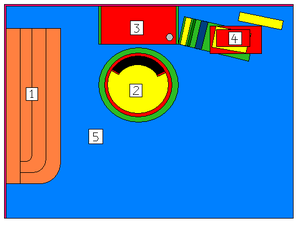
Plan schématique de la partie principale du Disney Club entre 1990 et 1991 (les saisons 1 et 2), avec les indicatrice alphanumériques des cinq parties du plateau.
Le Disney Club est une émission jeunesse de Frédéric Lepage adaptée du célèbre programme américain The Mickey Mouse Club, produite par XL Productions et Buena Vista Productions et diffusée à partir du 7 janvier 1990 jusqu'au 27 décembre 1998 sur TF1.